PC-98

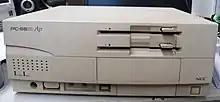
PC-9821Ap (1993)

The PC-286 model 0 employs an Intel 80286 processor operating at 10 MHz - 25% faster than NEC's PC-9801VX using the same CPU at 8 MHz. In June 1987, NEC released a 10 MHz version of the PC-9801VX (VX01, VX21 and VX41 models). They added a BIOS signature check to their operating systems to prevent non-NEC machines from booting the OSes; it was commonly called an "EPSON check". In September 1987, Epson introduced the PC-286V and the PC-286U and also released the BASIC Support ROM to add a BASIC interpreter to their computers. Epson also bundled the Software Installation Program which was a patch kit to remove the EPSON check. Both machines were received well due to their reasonable prices and better compatibility. In 1988, Epson made annual sales of 200,000 units and successfully established PC-98 clones in the Japanese PC market.